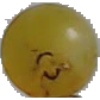
Label: white_grape